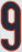
Number: 9